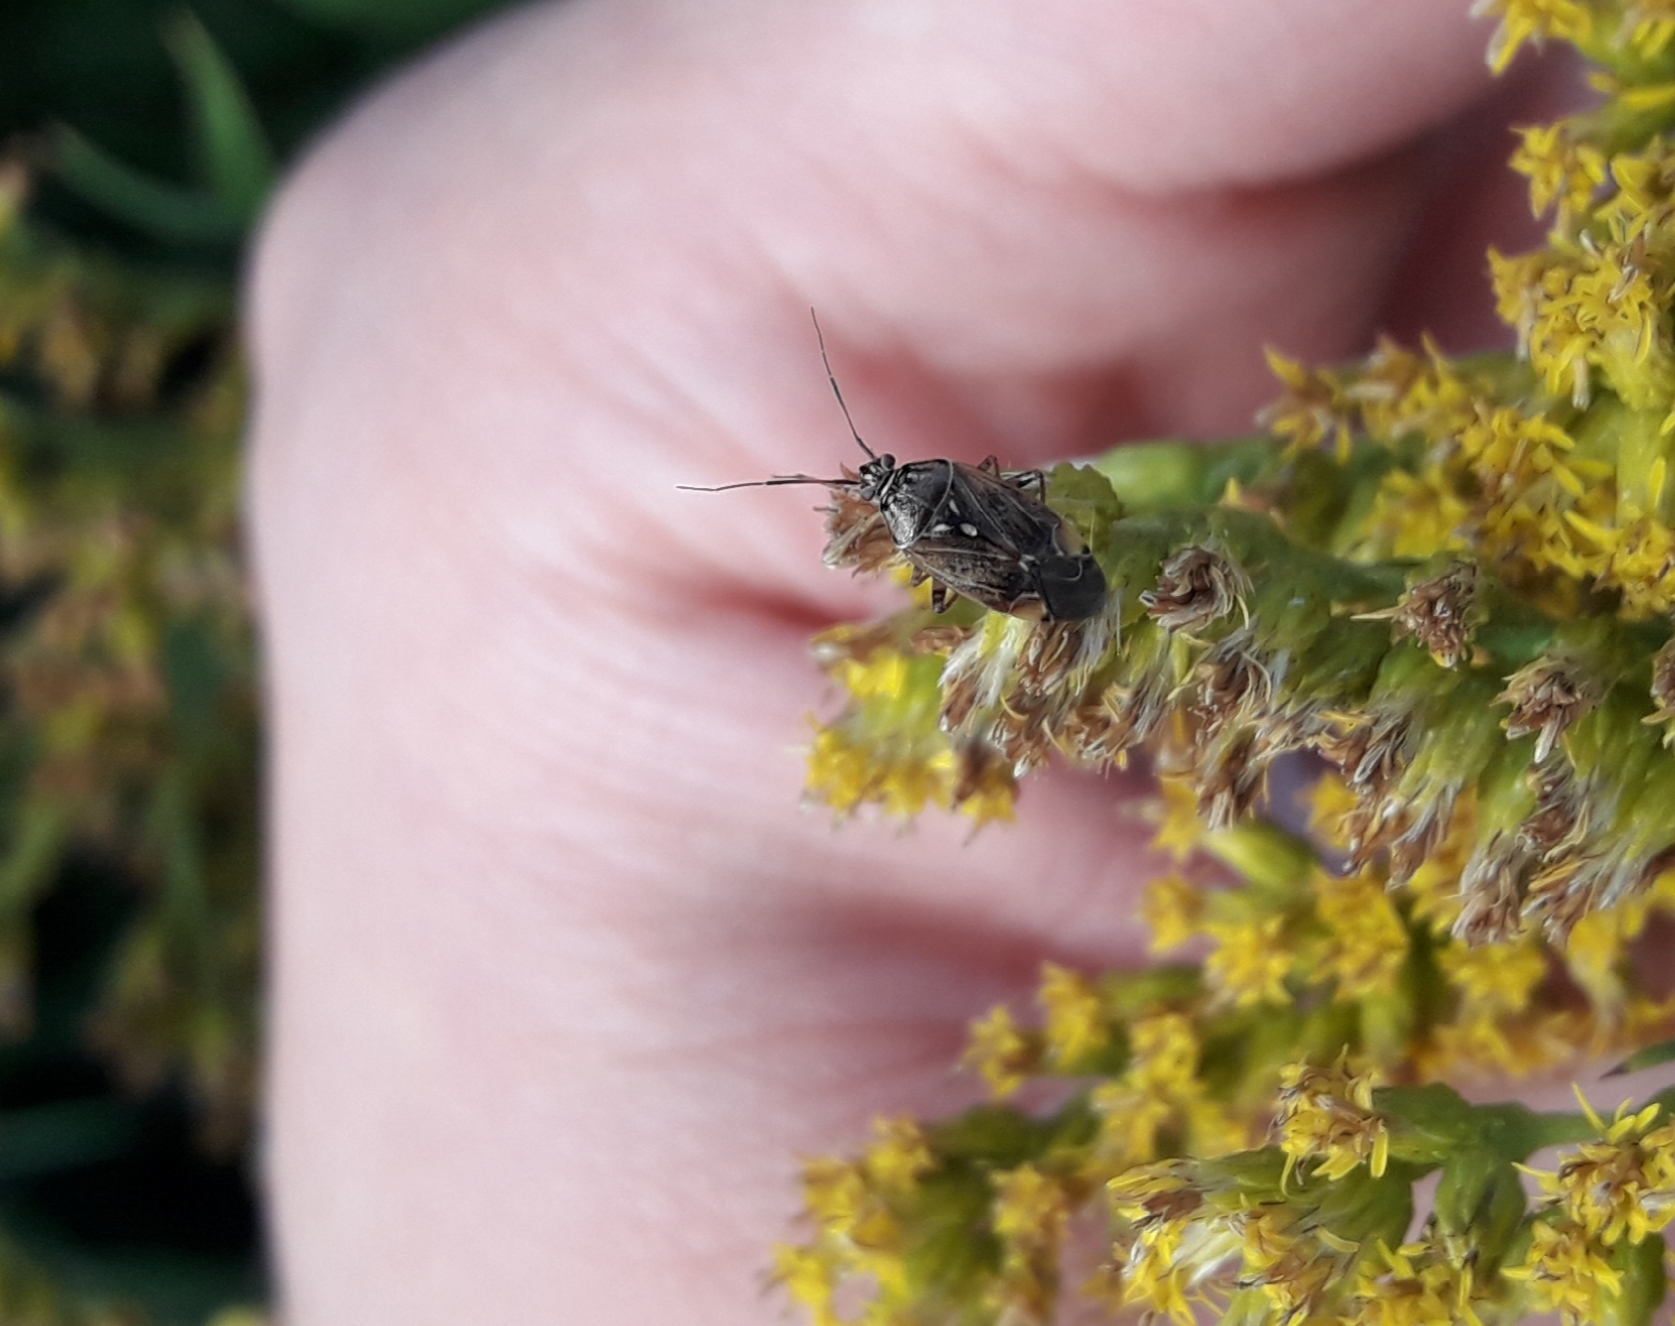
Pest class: lygus_bug